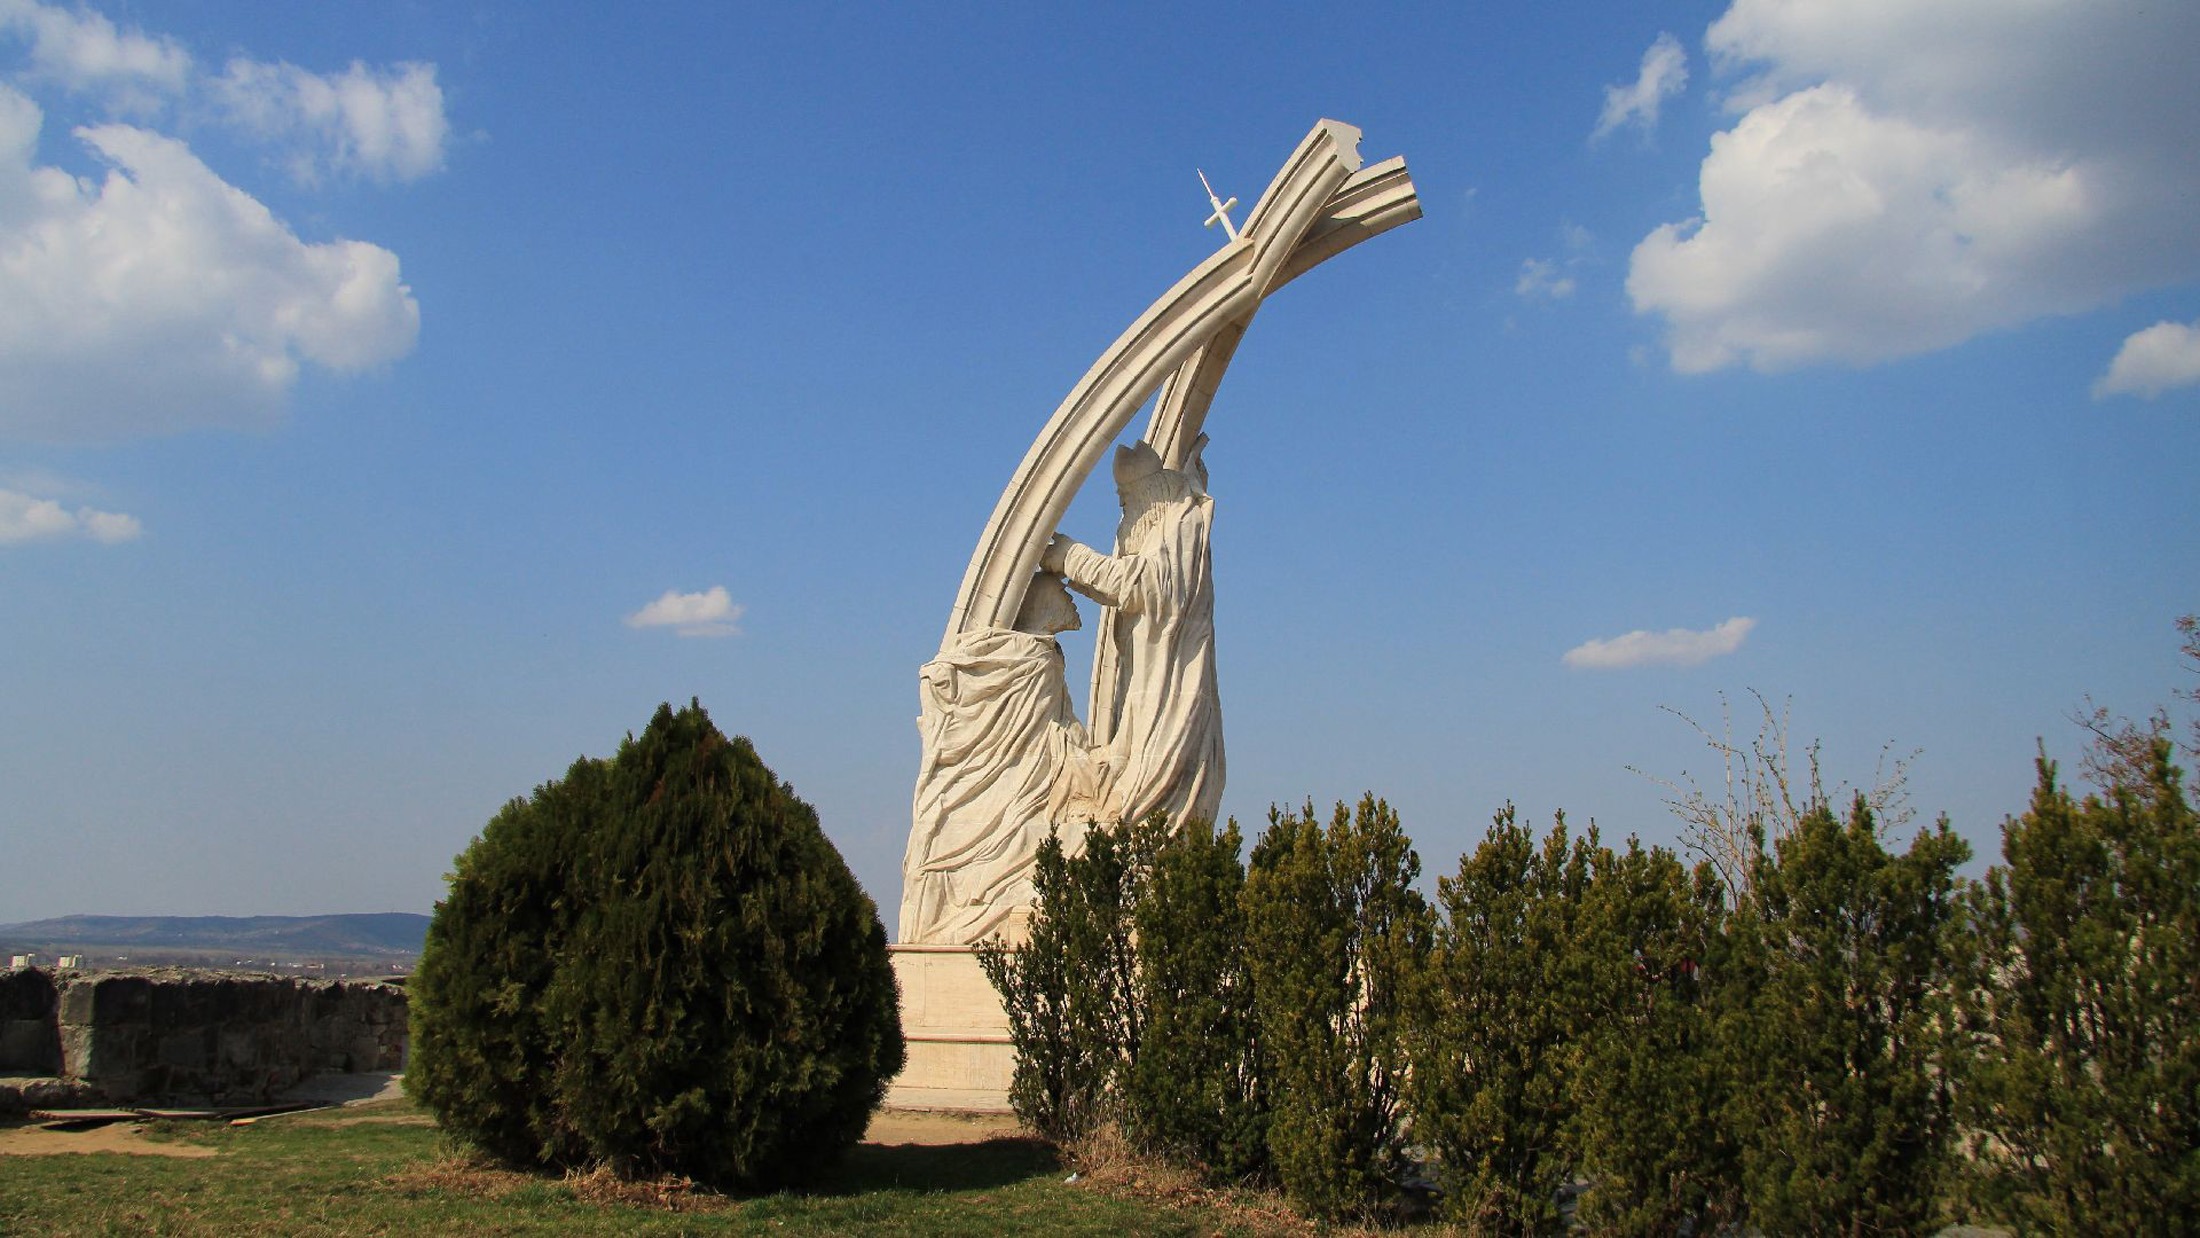
tree, grass, sky, wind, monument, landmark, sculpture, st, baptism, rural area, stephen, esztergom